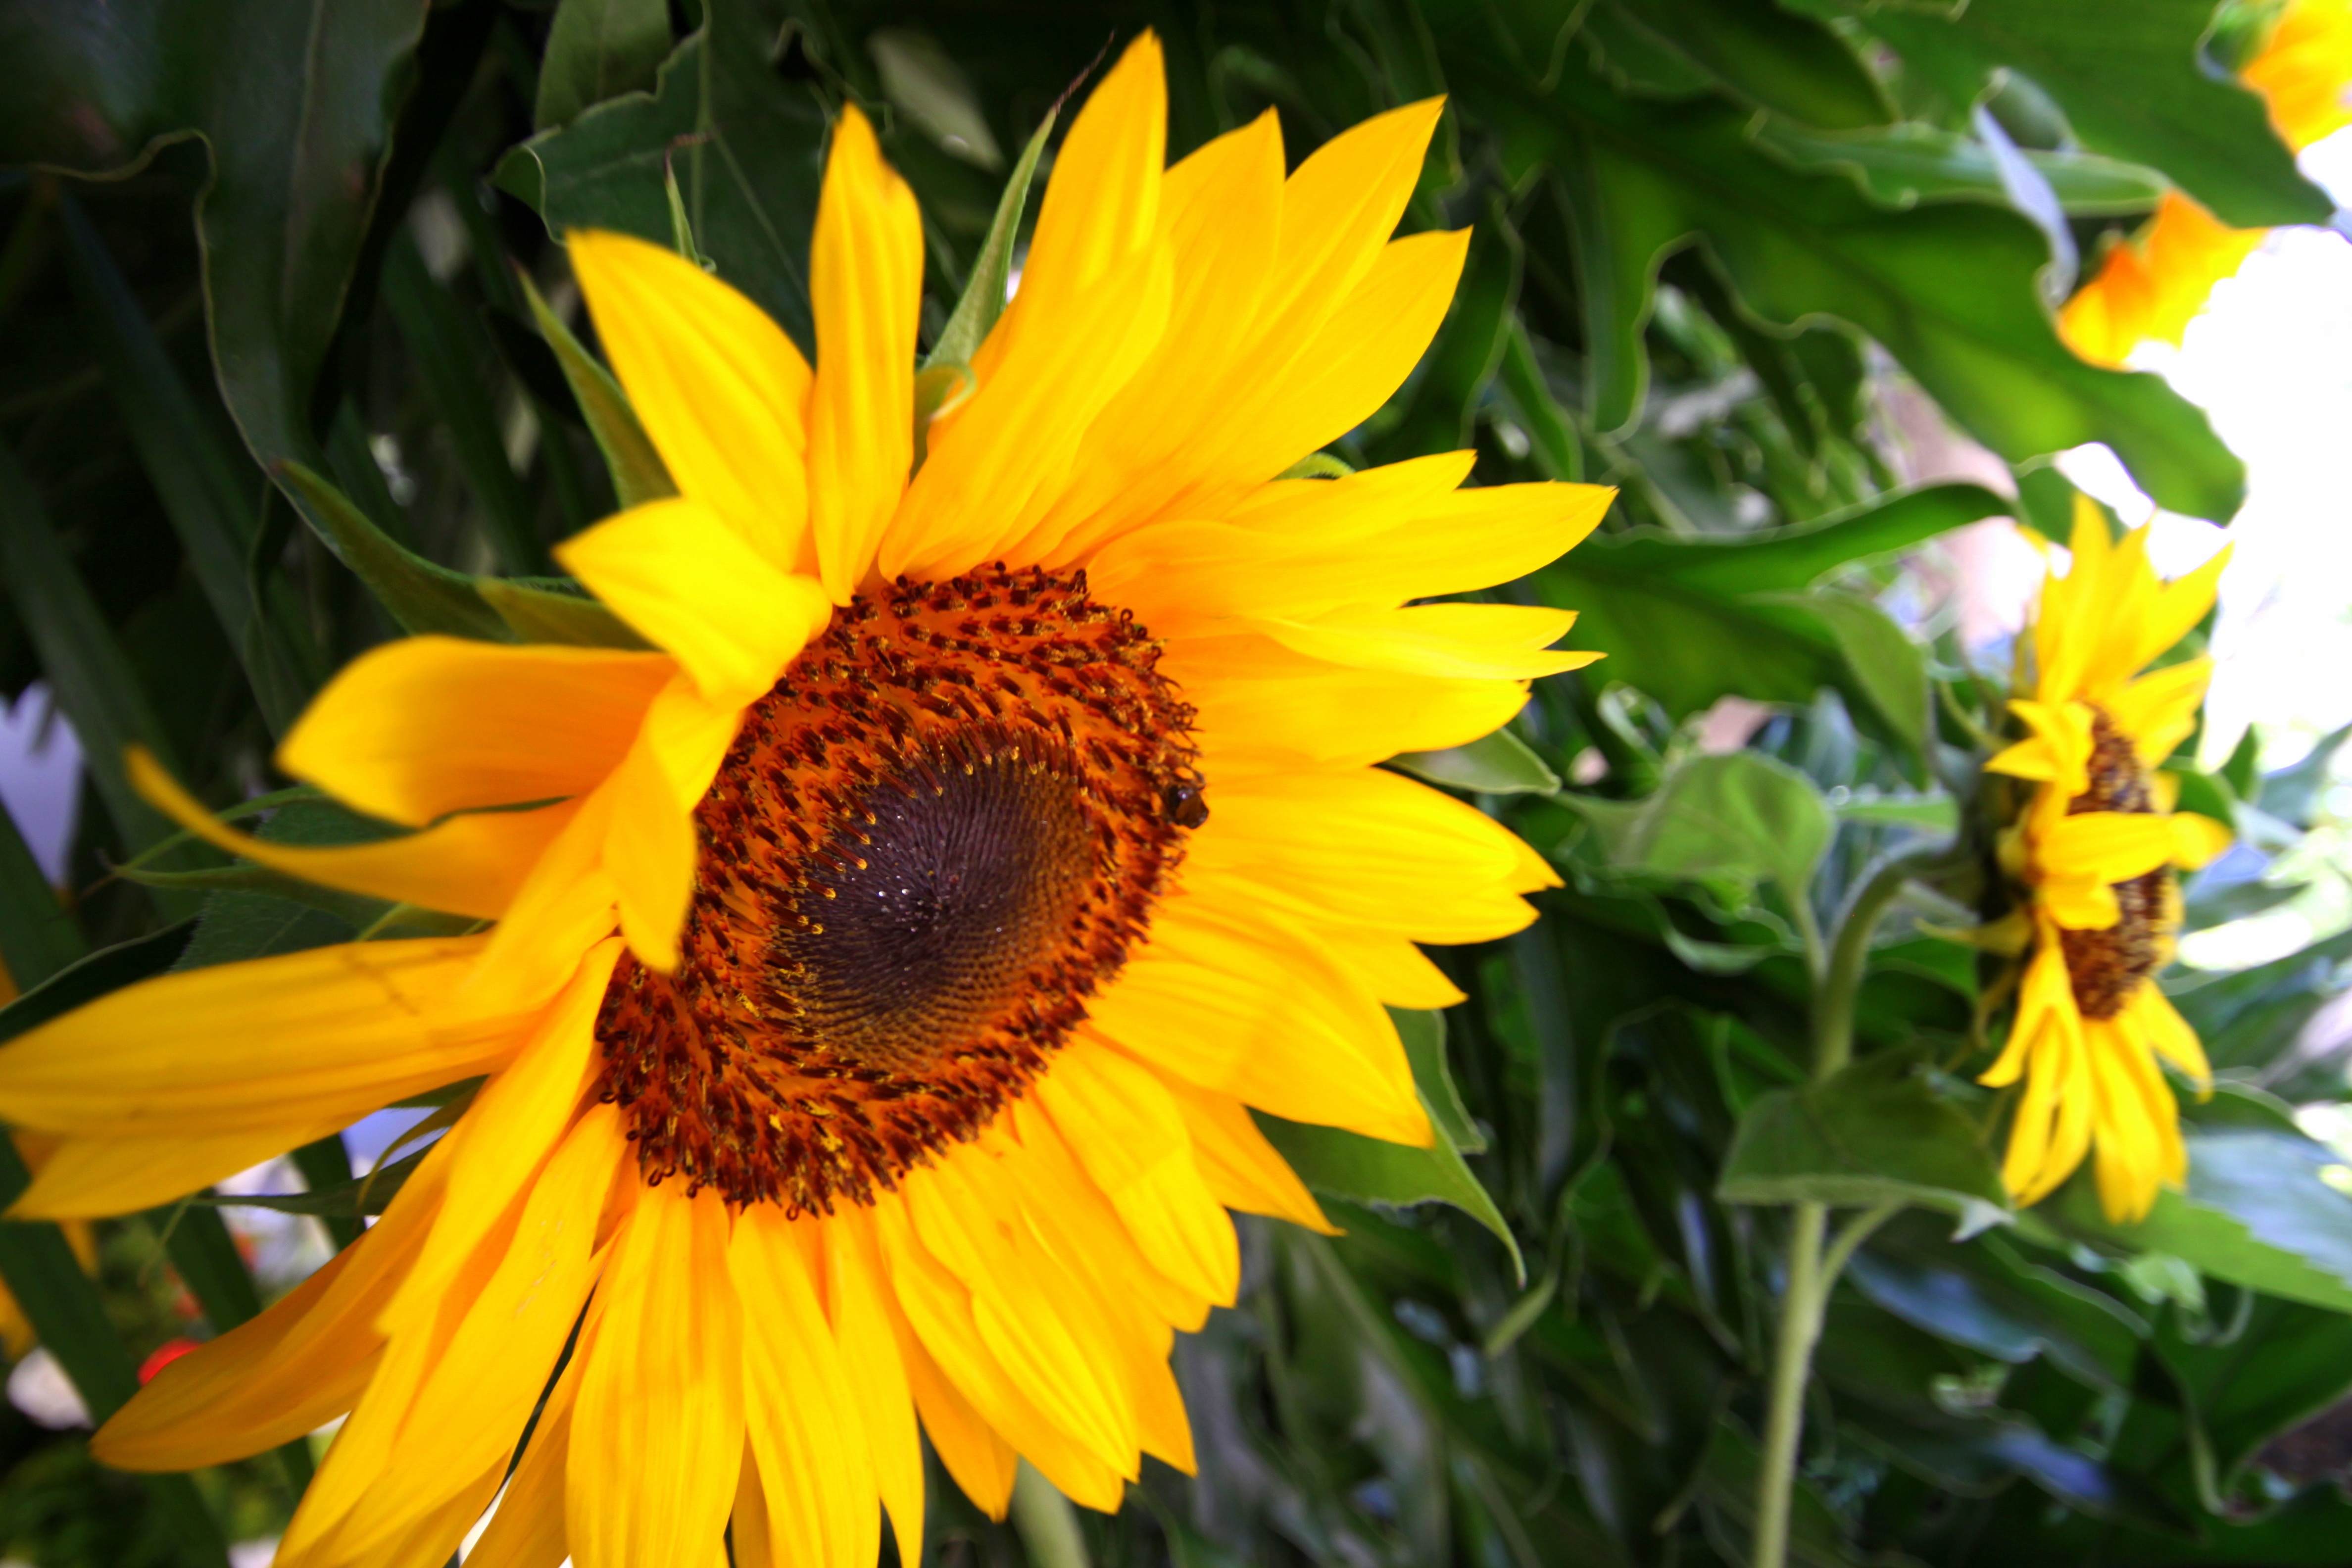
nature, plant, flower, petal, botany, yellow, garden, flora, sunflower, wildflower, flowers, sunflowers, venezuela, vegetarian food, nectar, macro photography, flowering plant, daisy family, sunflower seed, annual plant, land plant